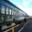
Label: train